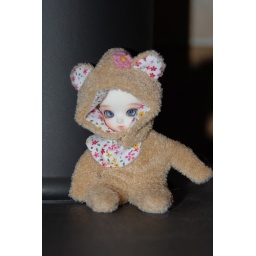
Lati White Sora in her new bear suit that came in the Lati Gift bag